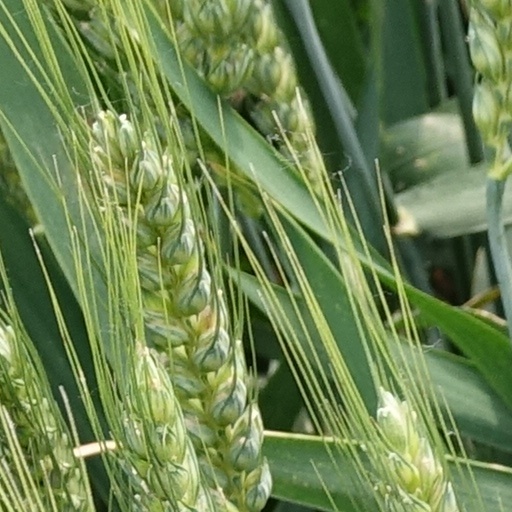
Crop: wheat